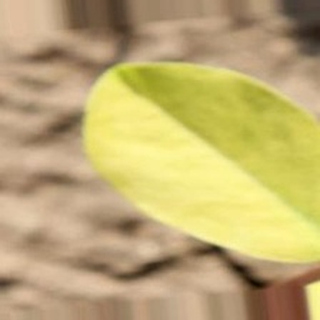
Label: groundnut_nutrition_deficiency